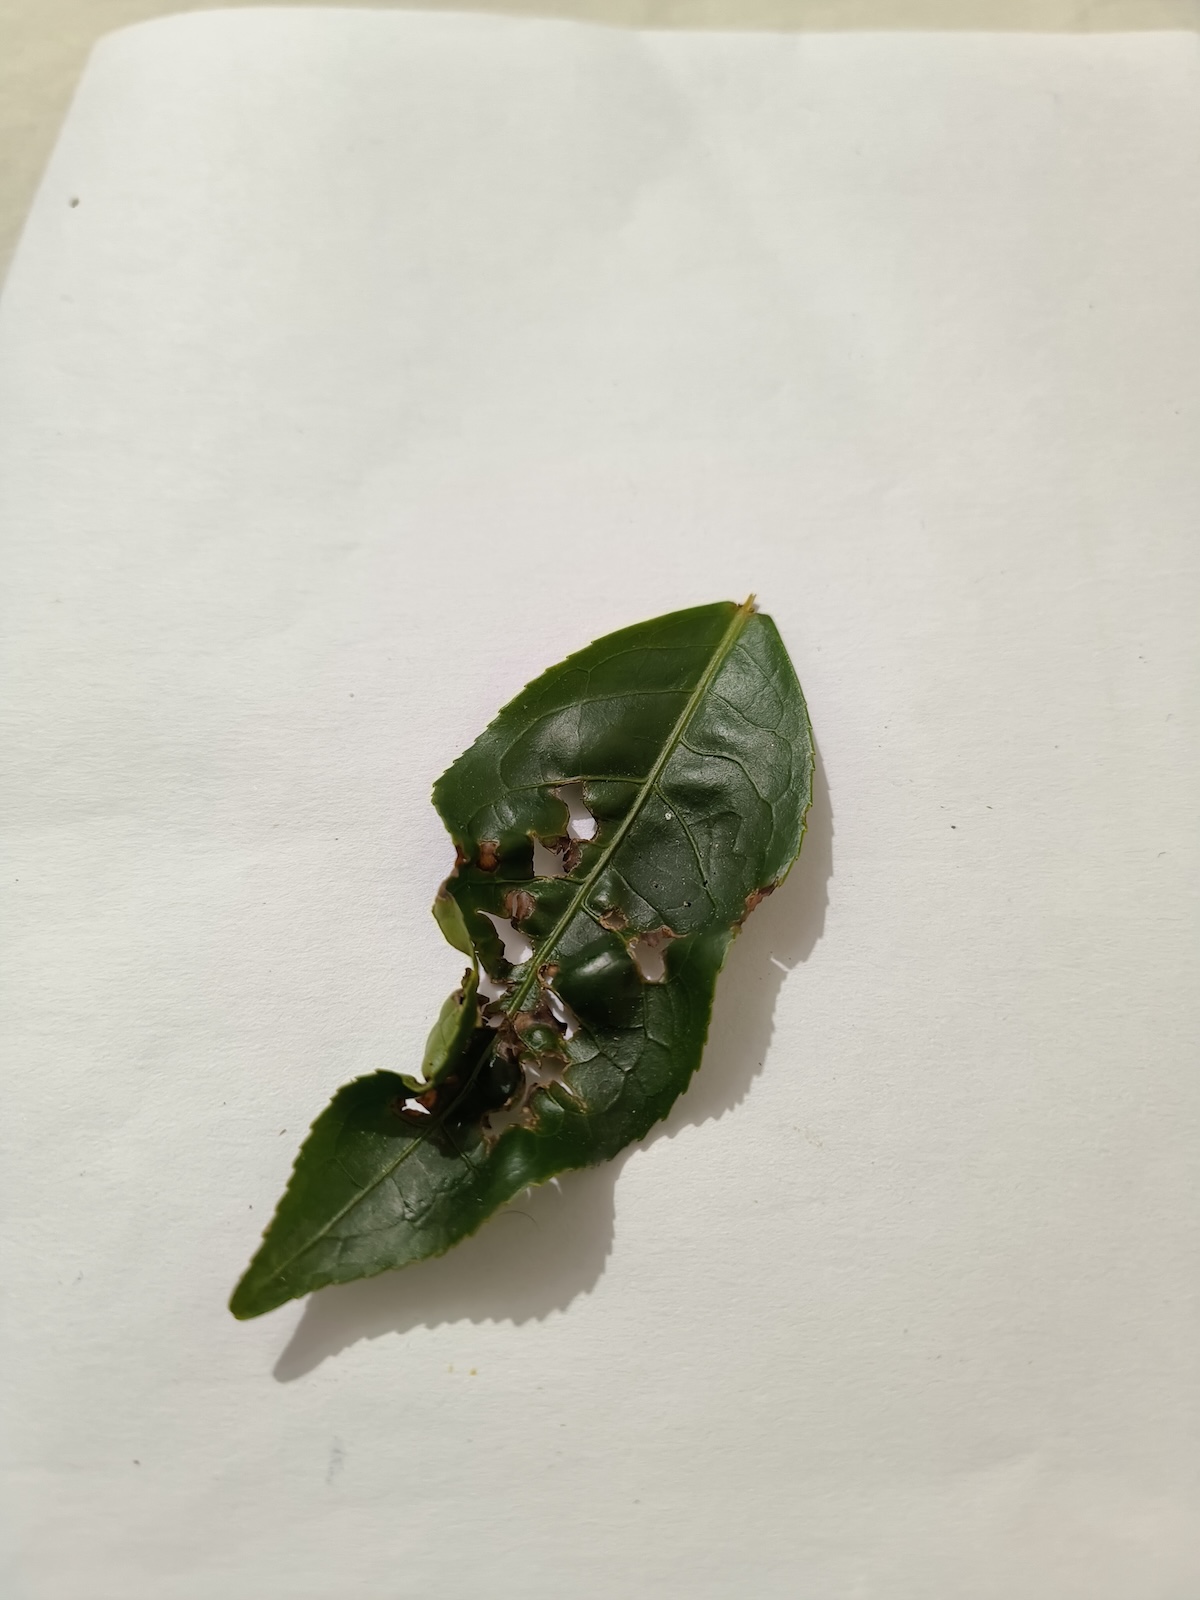
Label: Green mirid bug